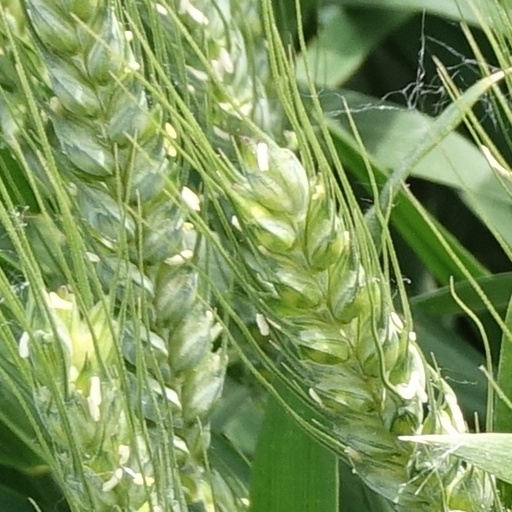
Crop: wheat